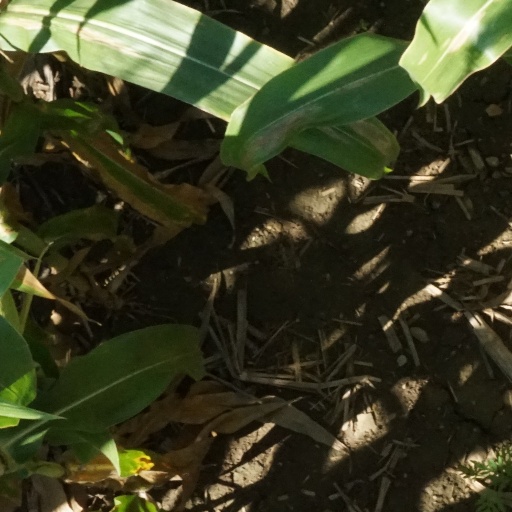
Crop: maize; corn